Alfred Atherton

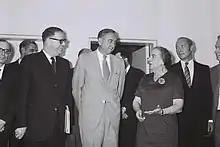
Alfred Atherton (right), with Golda Meir, Abba Eban and Joseph Sisco

He became an Ambassador-at-large and was a member of the U.S. negotiating team at the Camp David summit in September 1978.